Róisín McLaren

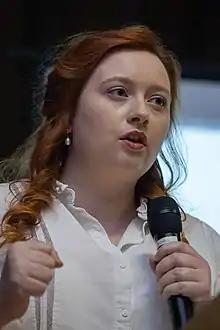
Róisín McLaren in November 2018

Róisín Mary Bridget McLaren (born 12 October 1994) is a former national co-spokesperson of the Scottish Socialist Party (SSP) from 2018 to 2021.